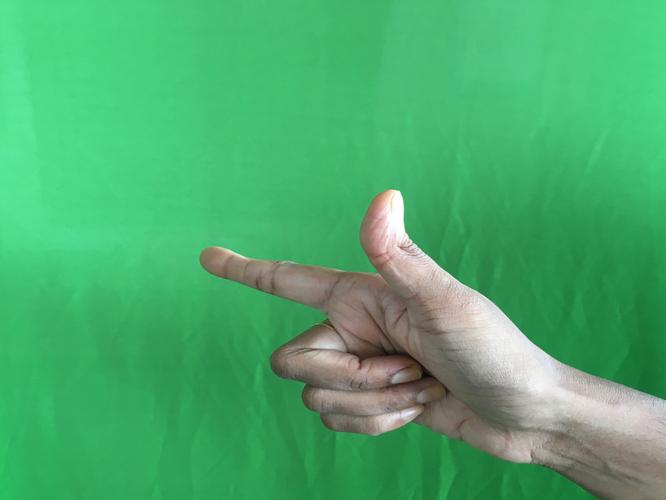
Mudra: Chandrakala
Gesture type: single_hand